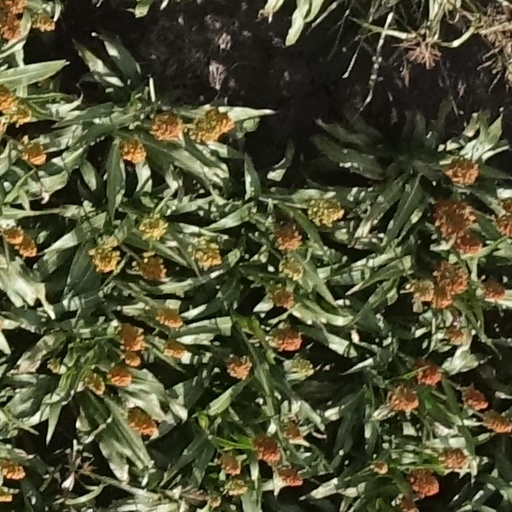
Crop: sorghum